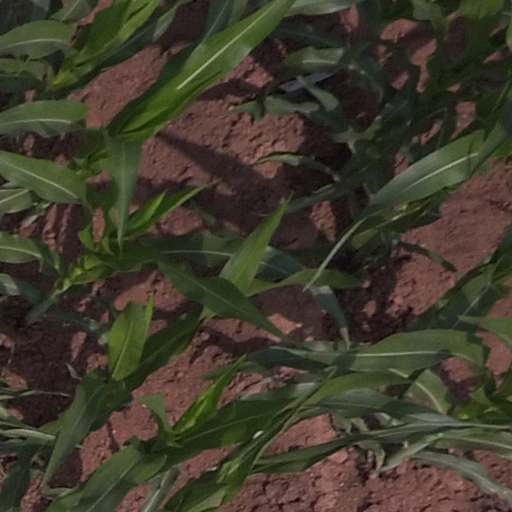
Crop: maize; corn